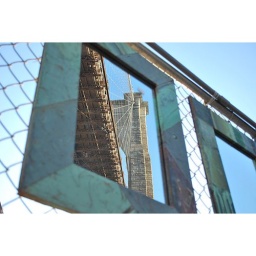
brooklyn bridge reflected in a flea market mirror -Vinegar Hill, Brooklyn, NY